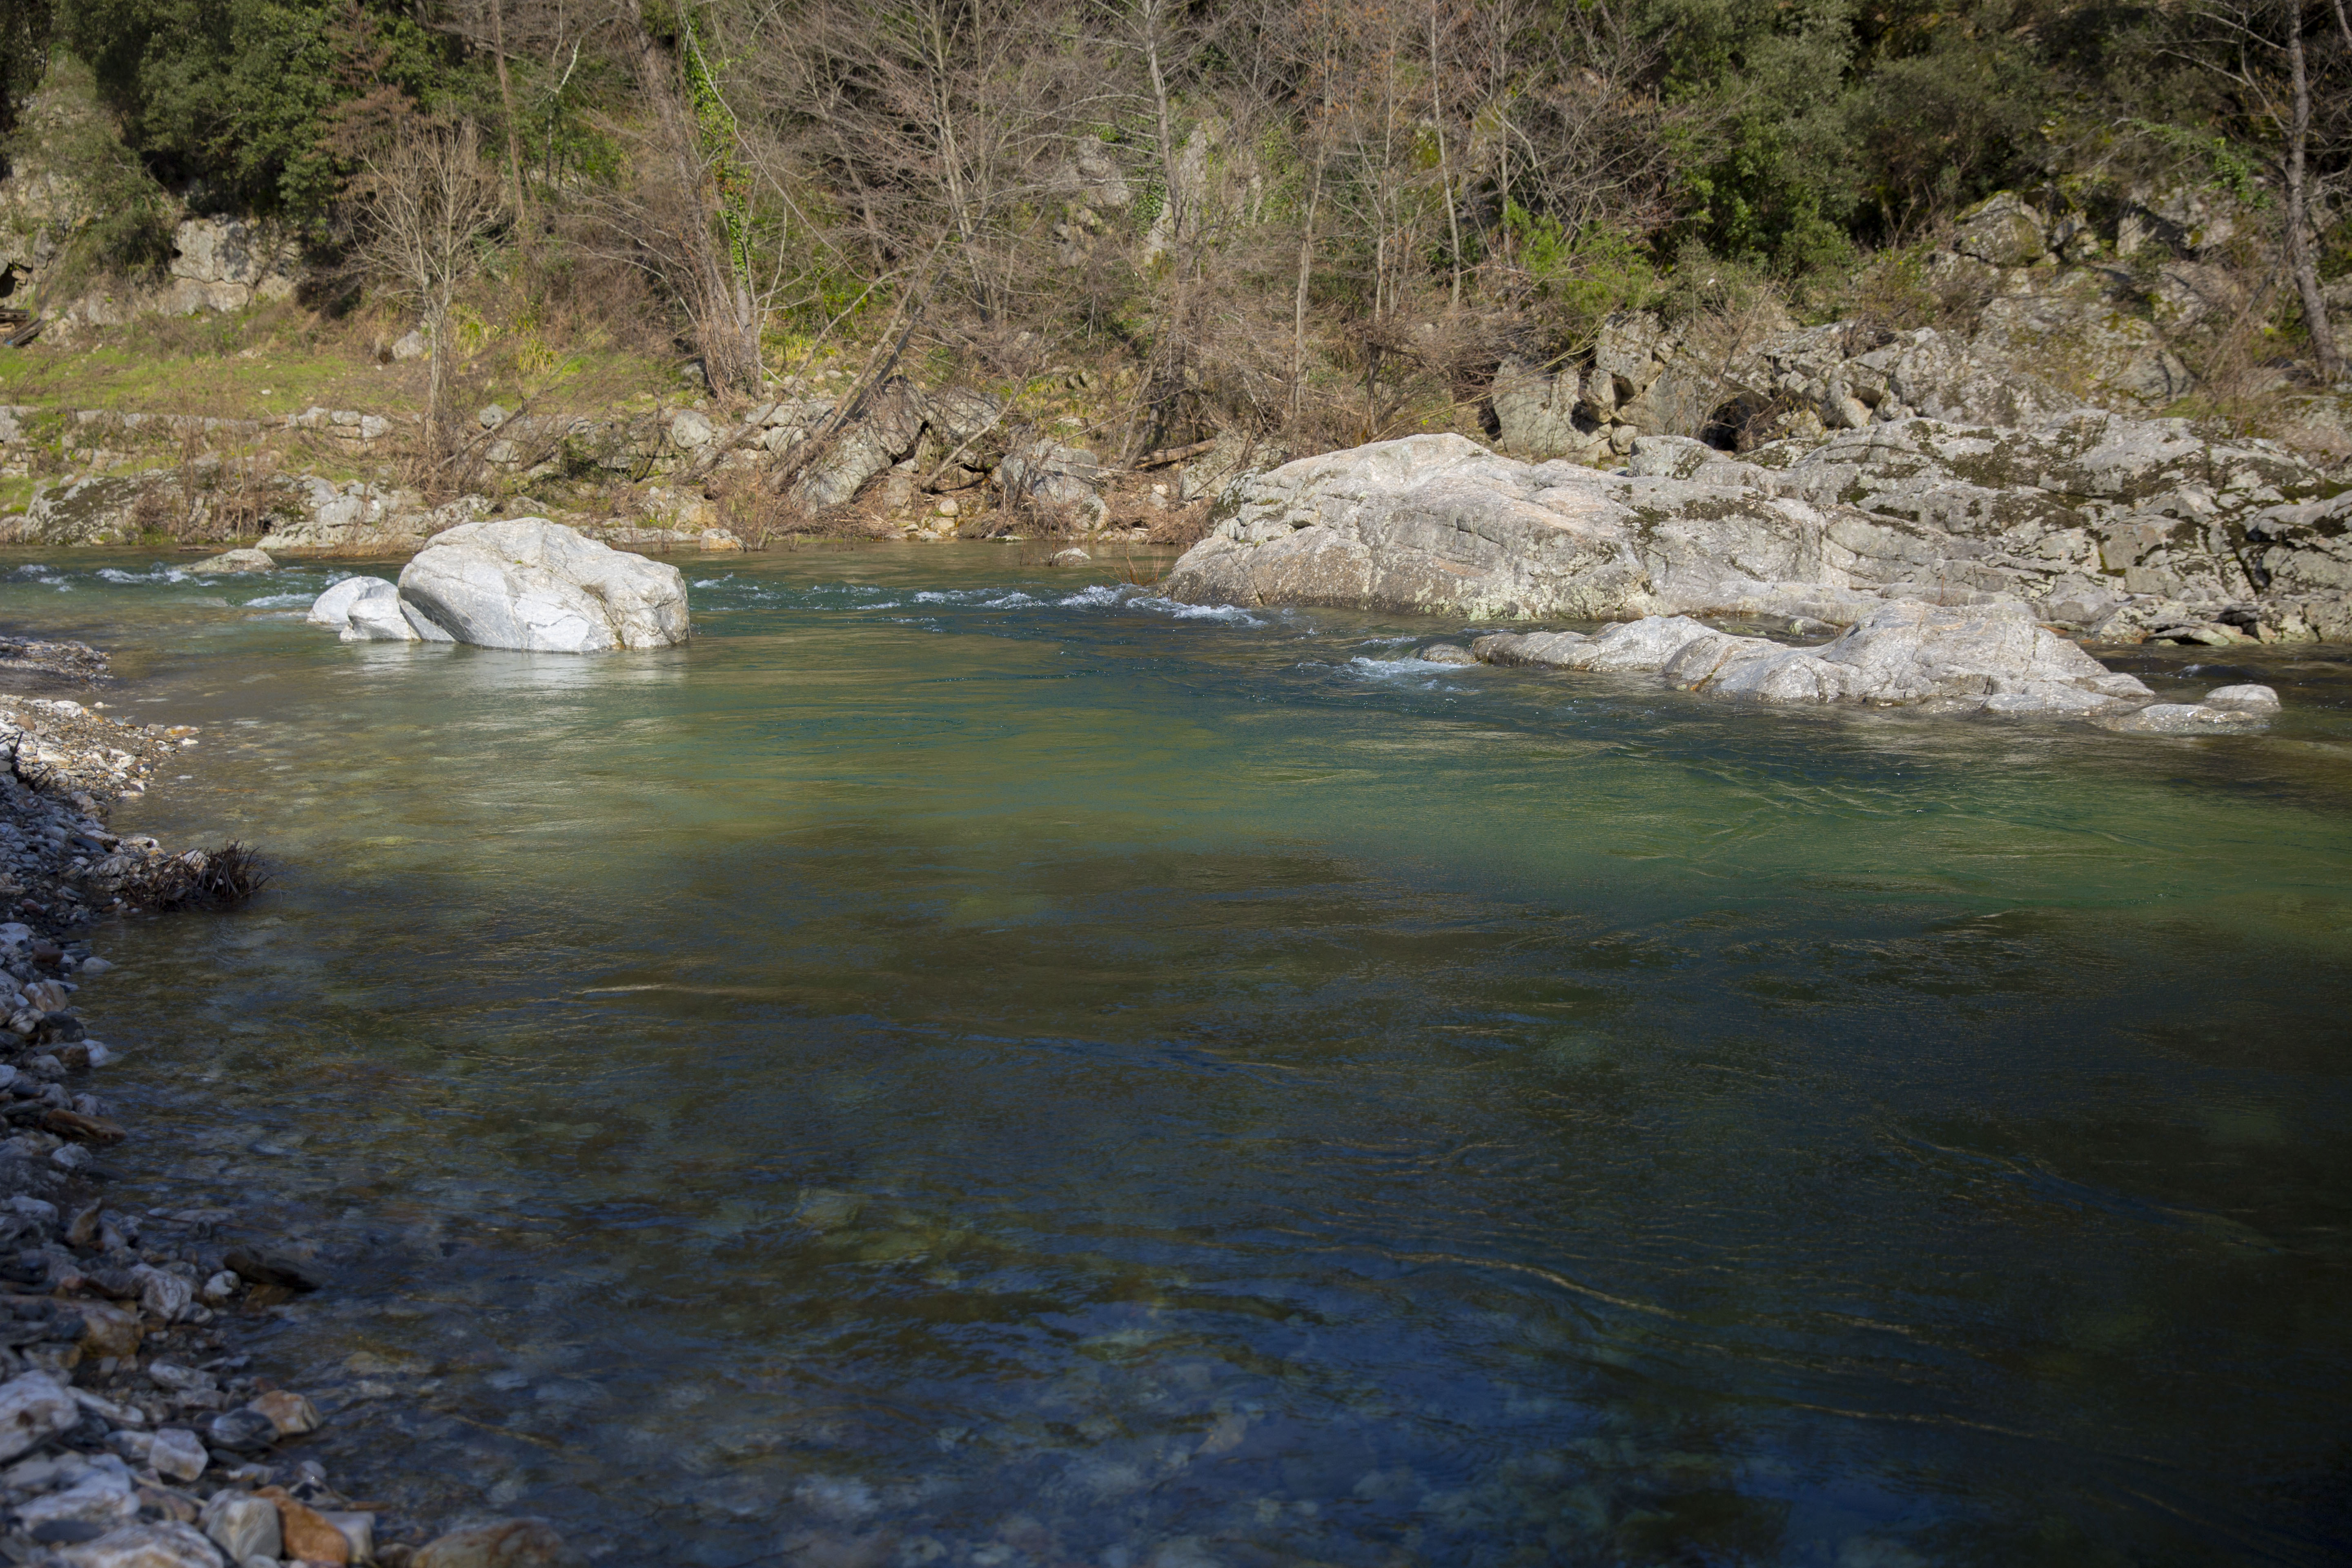
sea, water, nature, rock, creek, wilderness, sun, river, france, europe, stream, canon, rapid, body of water, rocks, paysage, midi, hiver, ombres, soleil, sonne, cume, strom, isasza, southfrance, sdfrankreich, zuidfrankrijk, mditerrane, languedocroussillon, gard, roches, felsen, berges, fluss, rivire, courant, rochers, exterieur, affluentdurhne, coursdeau, crues, lumires, gardon, saintjeandugard, cevennes, nebenflussvonrhne, gardondemialet, falguires, gour, remous, gouffre, tributariesofrhne, landform, geographical feature